Kamo Areyan

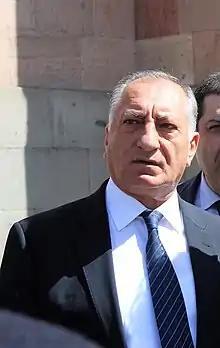
Areyan in 2019

Kamo Areyan (born 20 November 1957) is an Armenian economist and politician. After serving as Deputy Mayor for 15 years, Areyan became Chief Advisor to the Mayor, first under Hayk Marutyan, then under Hrachya Sargsyan. Sargsyan stepped down in March 2023, leaving the position of mayor vacant. Areyan is a member of the Republican Party of Armenia and served as party representative on the Yerevan City Council between 2013 and 2018.